Shalun line

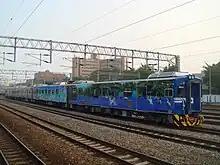
An EMU600 series train, in special livery for Shalun Line service, in TRA Tainan Station.

Longer services run between TRA Western Line's Nanke Station, near Tainan Science Park in Tainan's Sinshih District, and Shalun Station; with intermediate stops at Xinshi, Yongkang, Daqiao, Tainan, Bao'an, Rende, Zhongzhou, and Chang Jung University. Shorter services run between Tainan and Shalun. Further plans foresee the construction of a new station, Linsen Station, and the reopening of the previously closed South Tainan Station, both in the Tainan metropolitan area. An additional station was considered at Tainan Airport, but was cancelled.